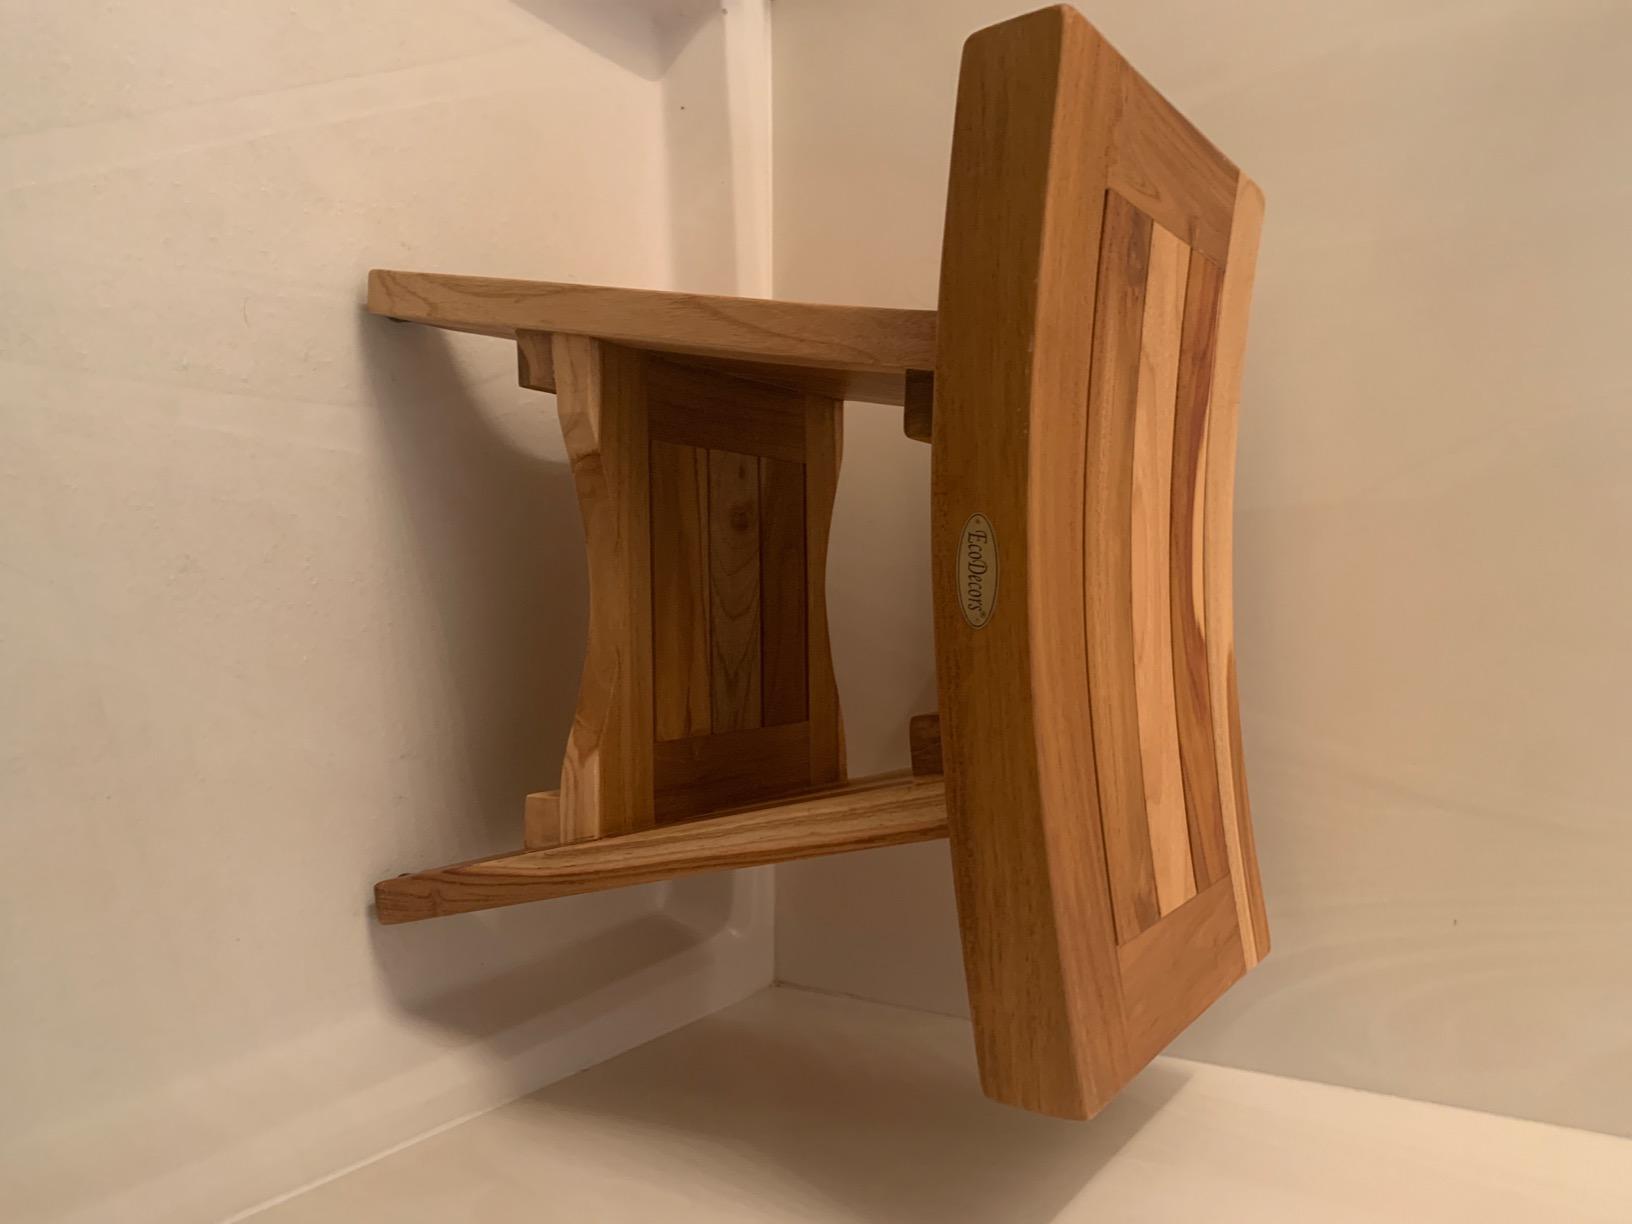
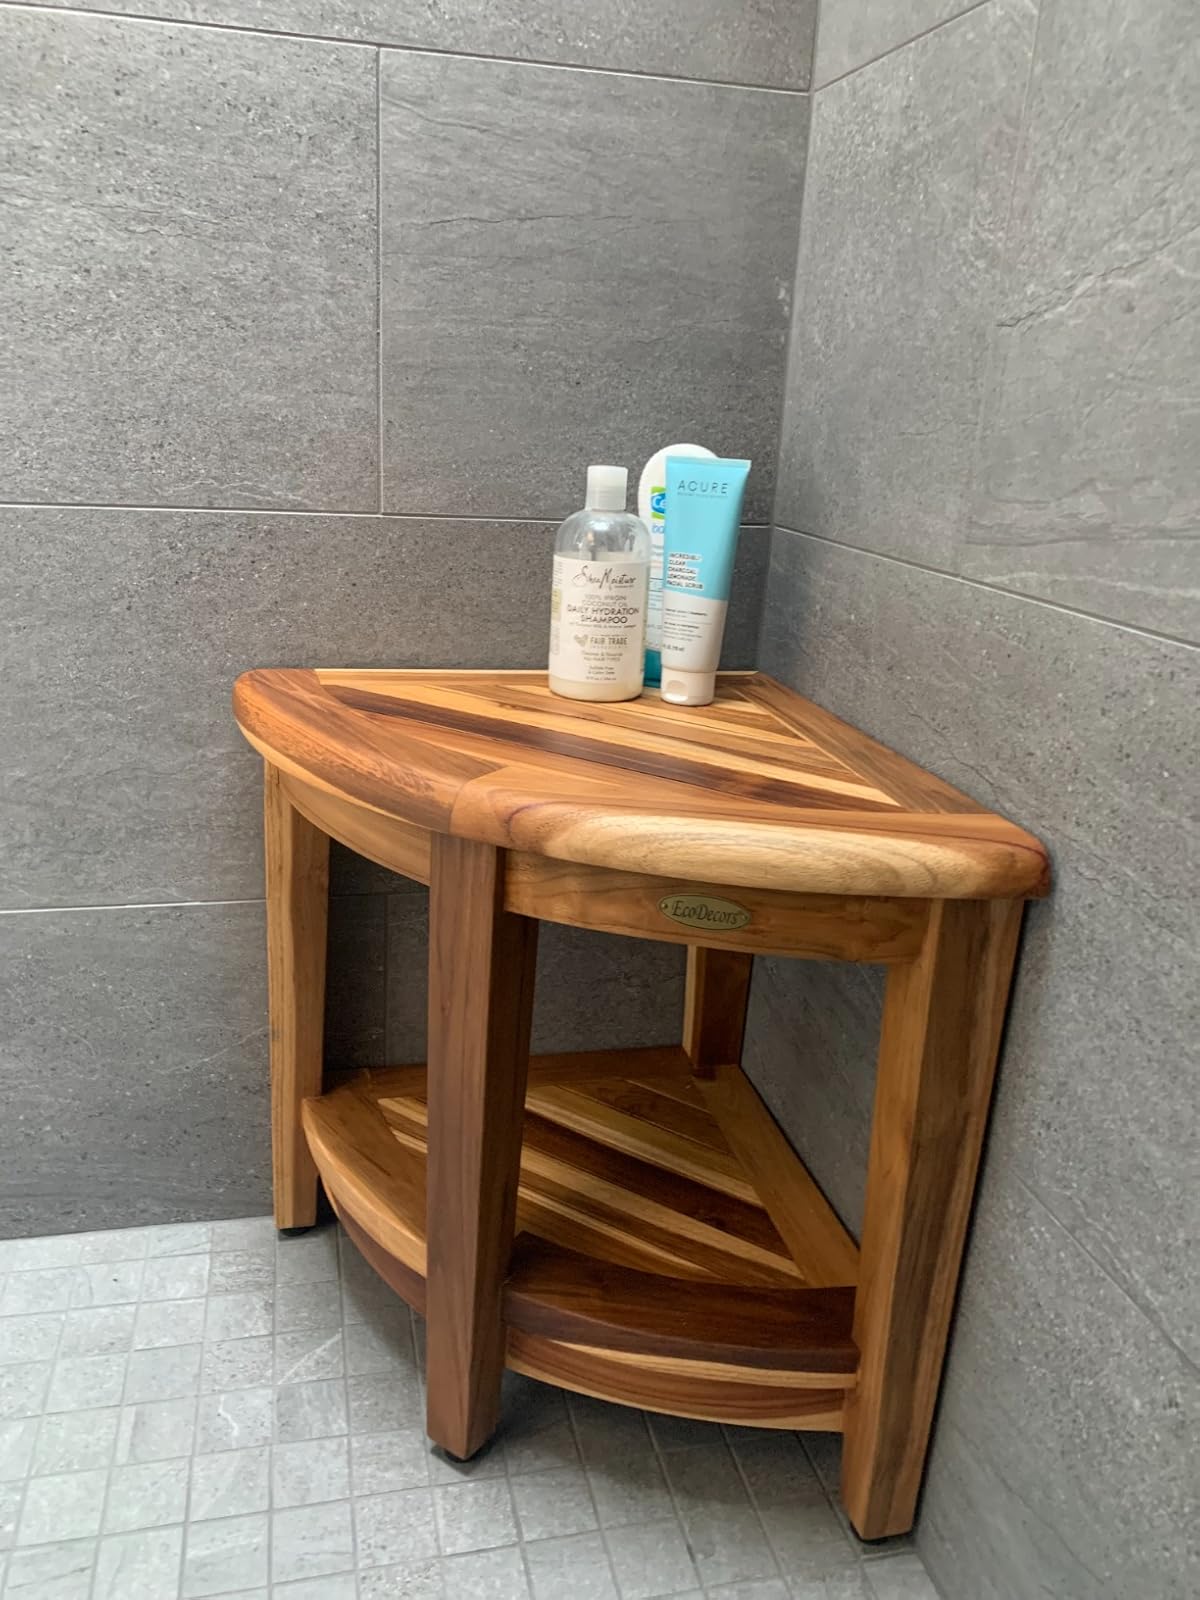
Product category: stool
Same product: no